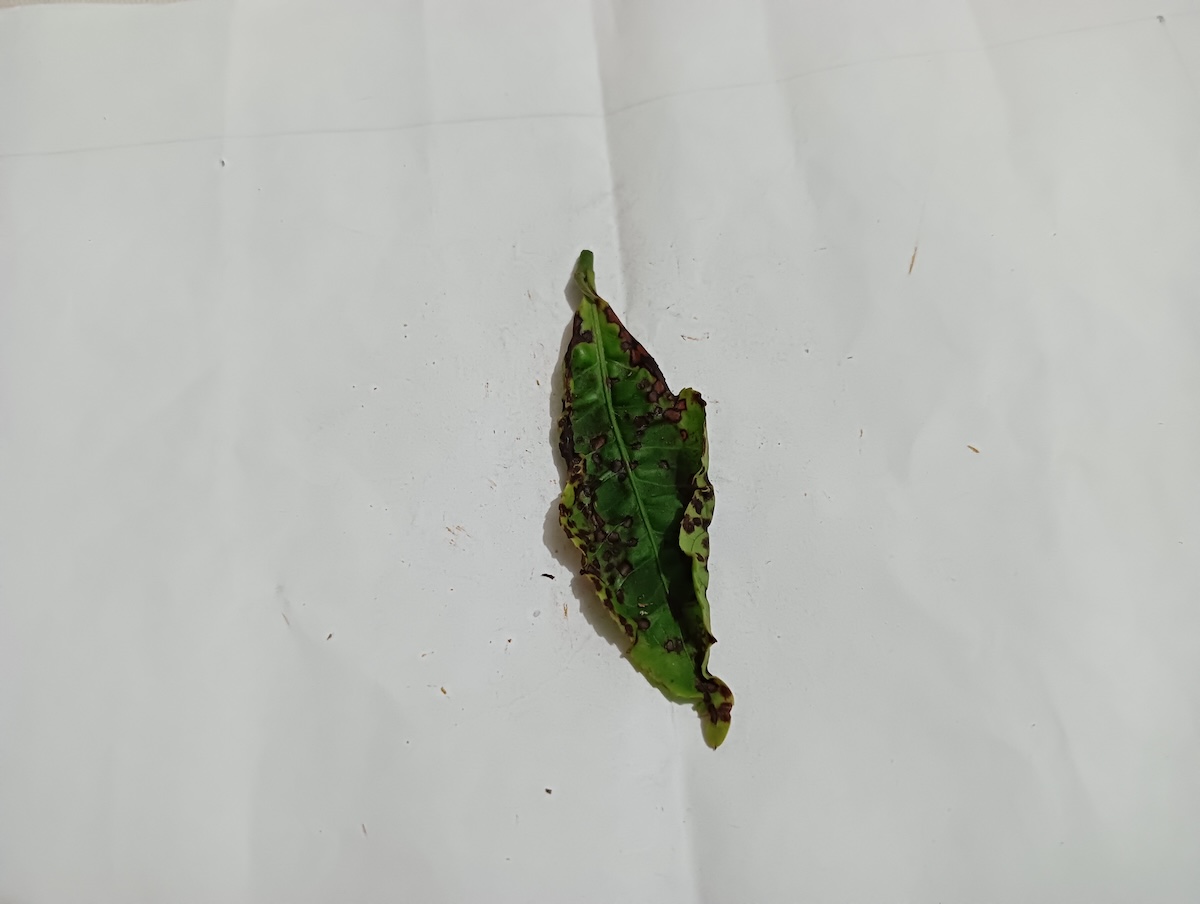
Label: Helopeltis